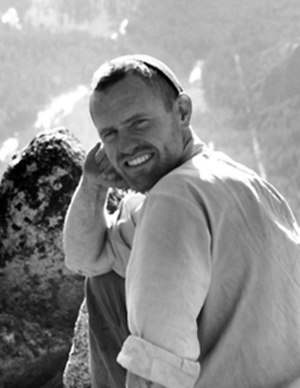
Henry Way Kendall
Henry Way Kendall var en amerikansk fysiker, og var fra 1967 professor ved Massachusetts Institute of Technology.